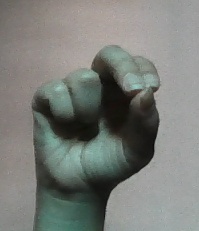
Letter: gaaf